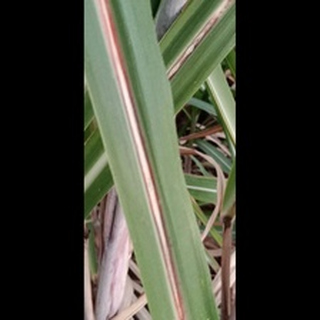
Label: sugarcane_red_rot